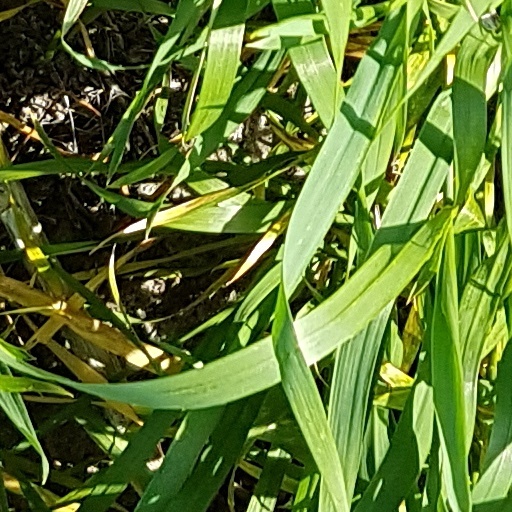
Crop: wheat